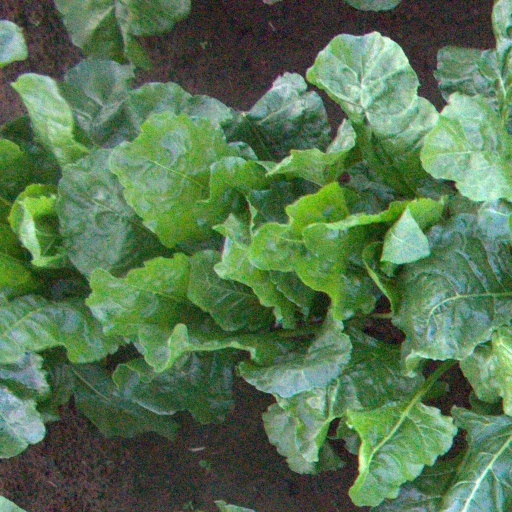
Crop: sugar beet